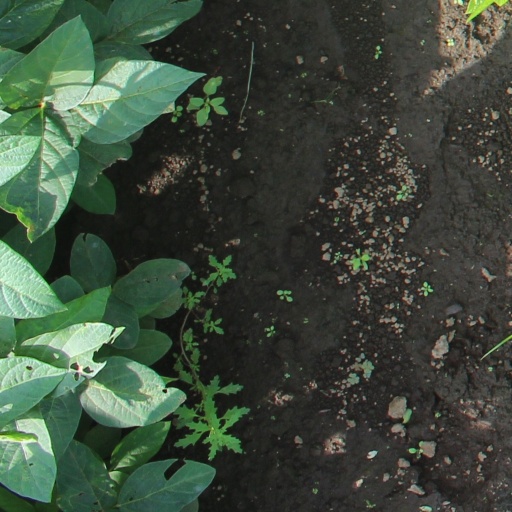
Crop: soybean